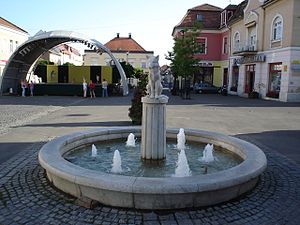
Gyöngyös
Gyöngyös er en by i det nordlige Ungarn med 29.576 indbyggere. Byen ligger i provinsen Heves.